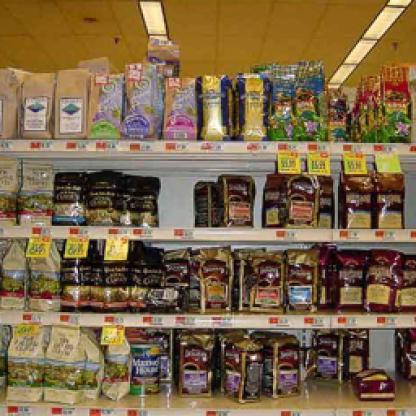
Scene: Indoor